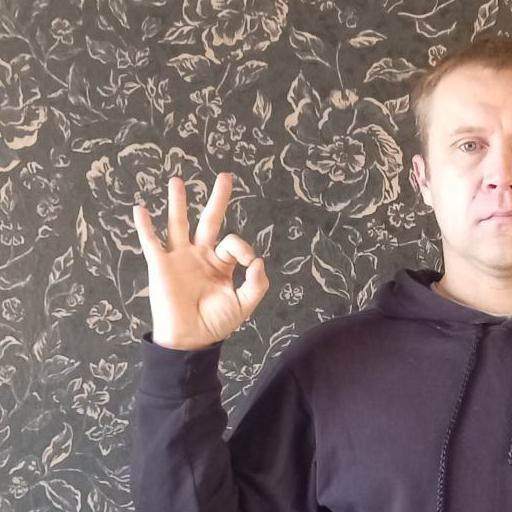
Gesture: ok